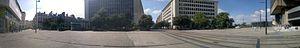
Place de Bretagne, Fr-44-Nantes.
La place de Bretagne est une place du centre-ville de Nantes, en France.